The Swarm (2020 film)

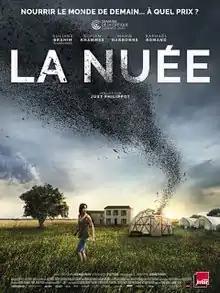
Film poster

The Swarm is a 2020 French horror drama film directed by Just Philippot from an screenplay by Jérôme Genevray and Franck Victor. The film stars Suliane Brahim, Sofian Khammes, Marie Narbonne, Raphael Romand and Nathalie Boyer.